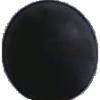
Label: blue_grape